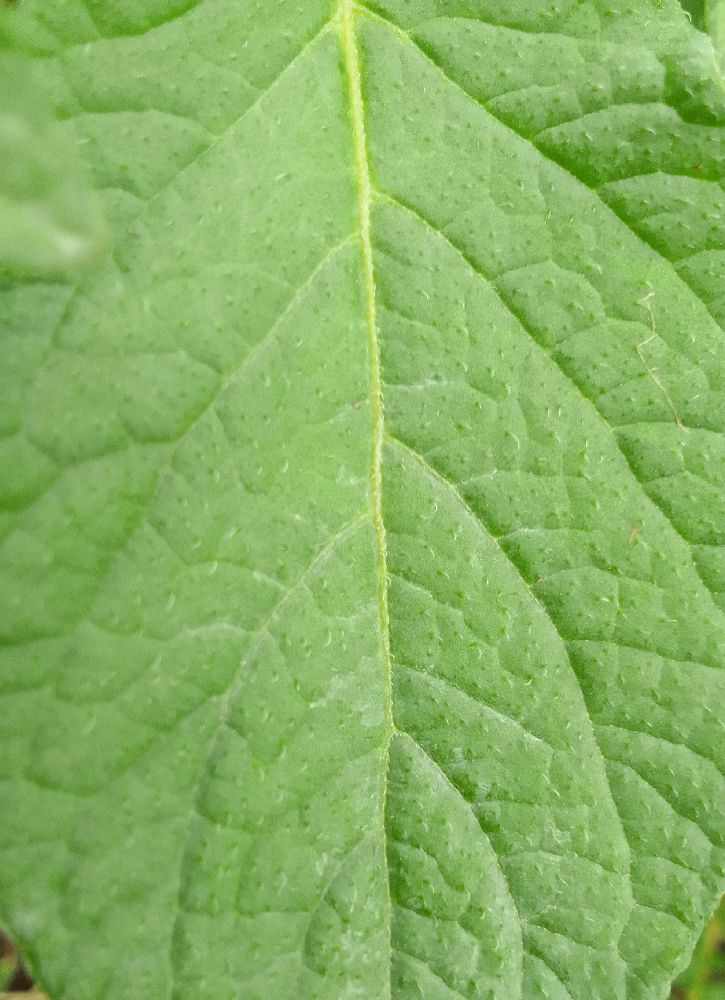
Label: Healthy